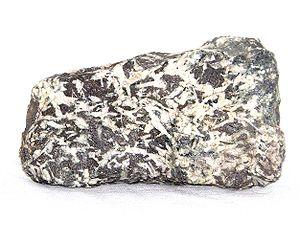
Le gabbro est une roche plutonique magmatique, à texture grenue, composée essentiellement de pyroxène et de feldspath. Le gabbro est le constituant principal de la couche inférieure de la croûte océanique. On le trouve ailleurs que sur la Terre, le gabbro compose ainsi une partie des roches de la surface de la Lune.